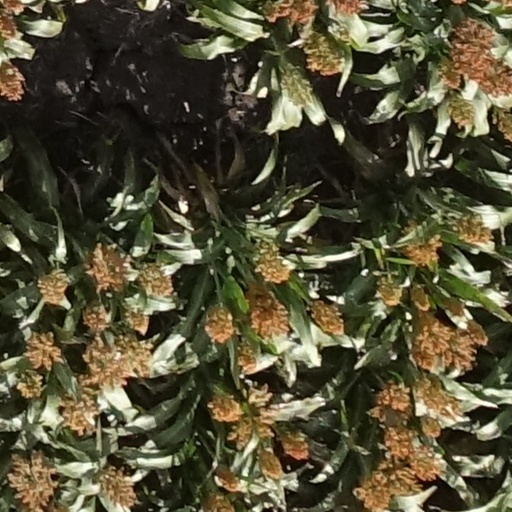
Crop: sorghum